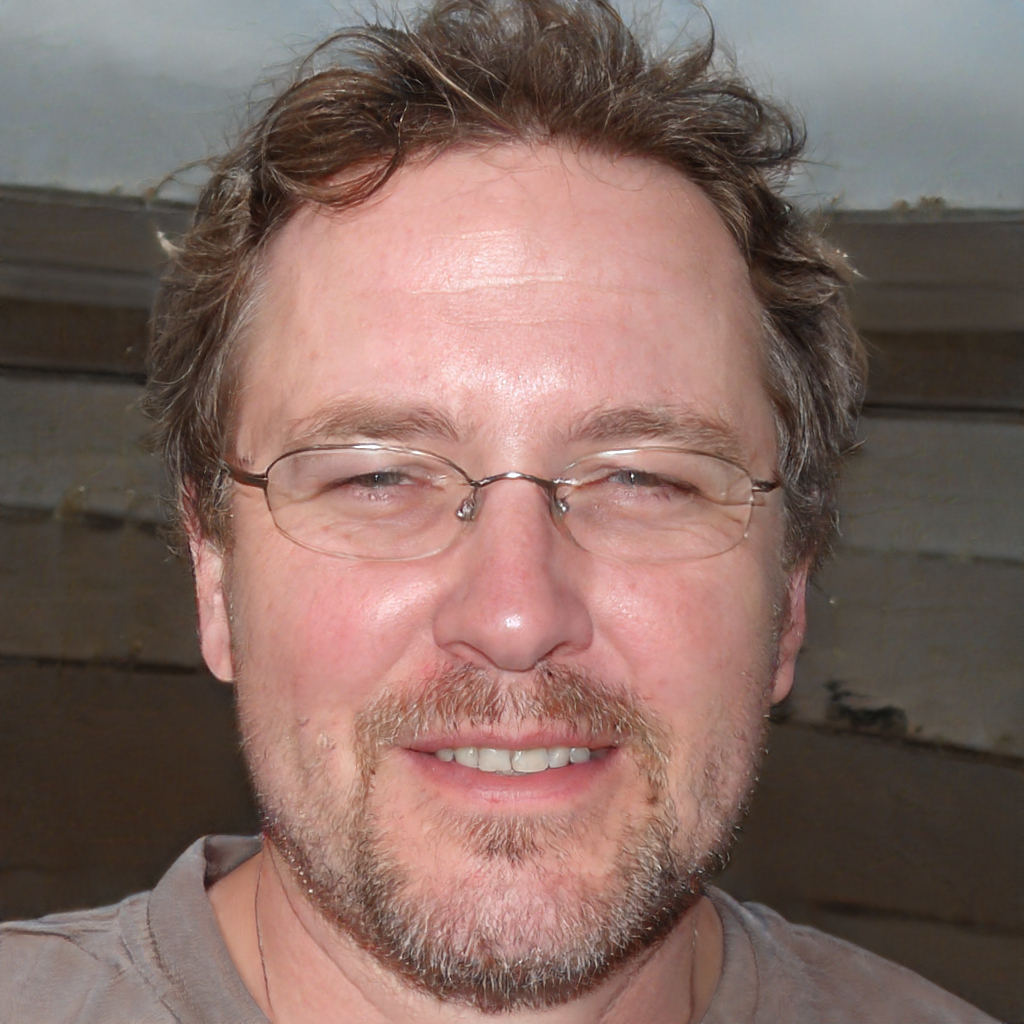
Portrait style: Real Portrait